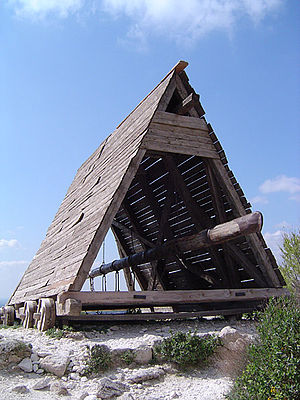
Rambuk (våben)
Rekonstruktion af svingende rambuk med tårnoverbygning ved Château des Baux i Frankrig.
En rambuk er et gammelt, enkelt våben til ødelæggelse af bygninger, porte, døre og lignende. Rambukkens hoved er ofte forstærket med metal, på enkelte udformet som hoveder af fx væddere og ulve.